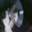
Label: cat